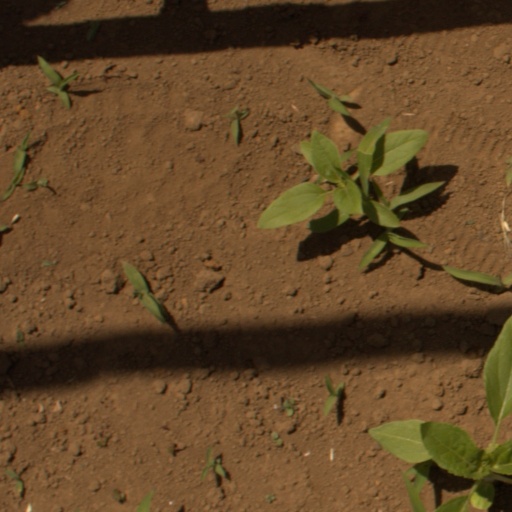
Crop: Jerusalem artichoke